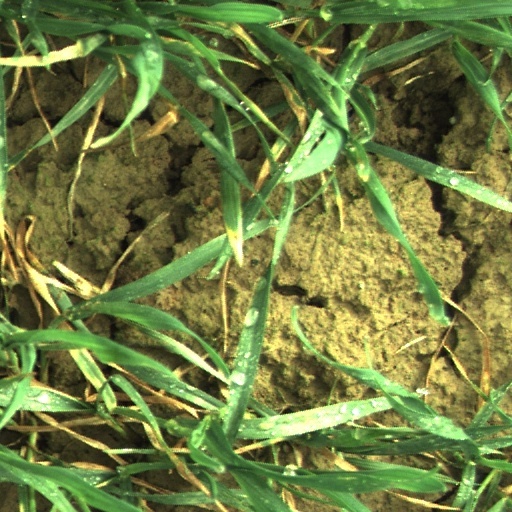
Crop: wheat